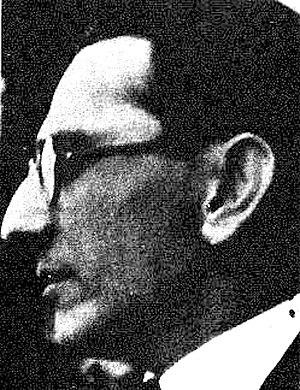
Gabriel Turbay Abunader, né le 10 janvier 1901 à Bucaramanga et mort le 17 novembre 1947 à Paris, est un médecin et homme politique colombien d'origine arabe.